Siecq

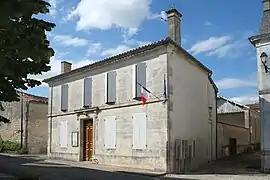
The town hall in Siecq

Siecq is a commune in the Charente-Maritime department in southwestern France.